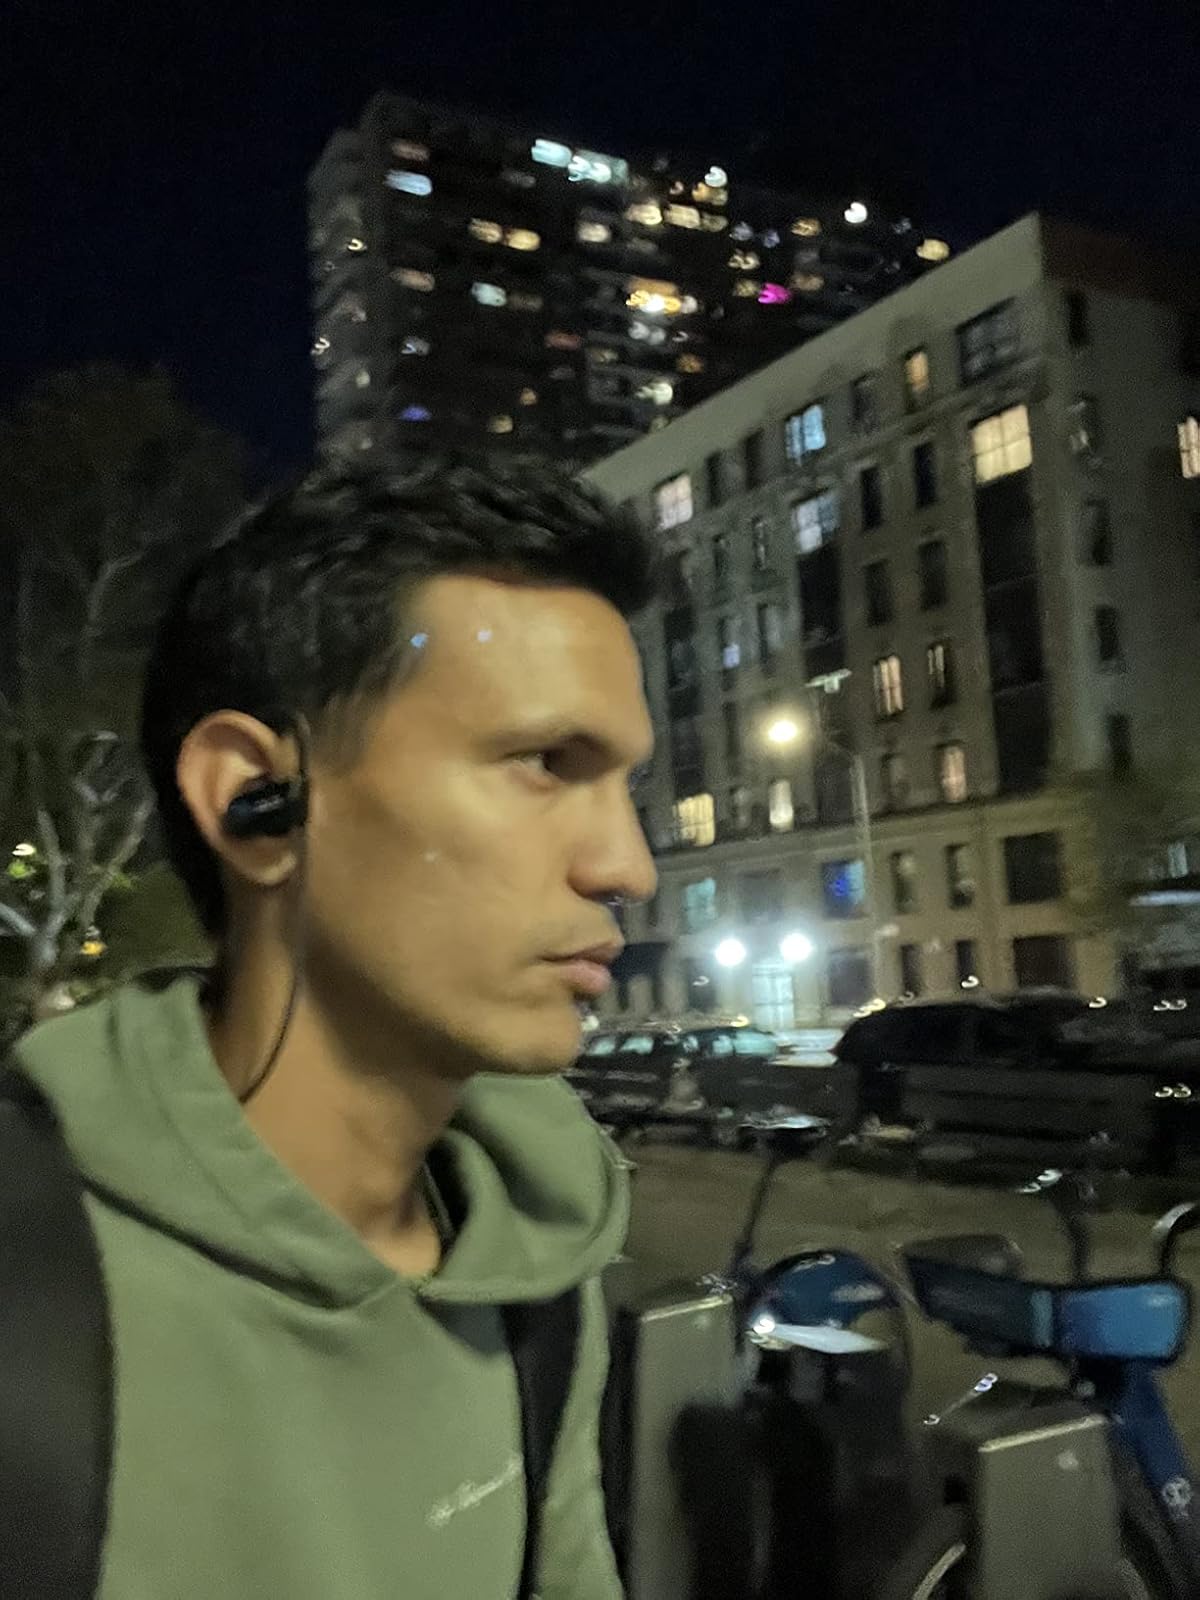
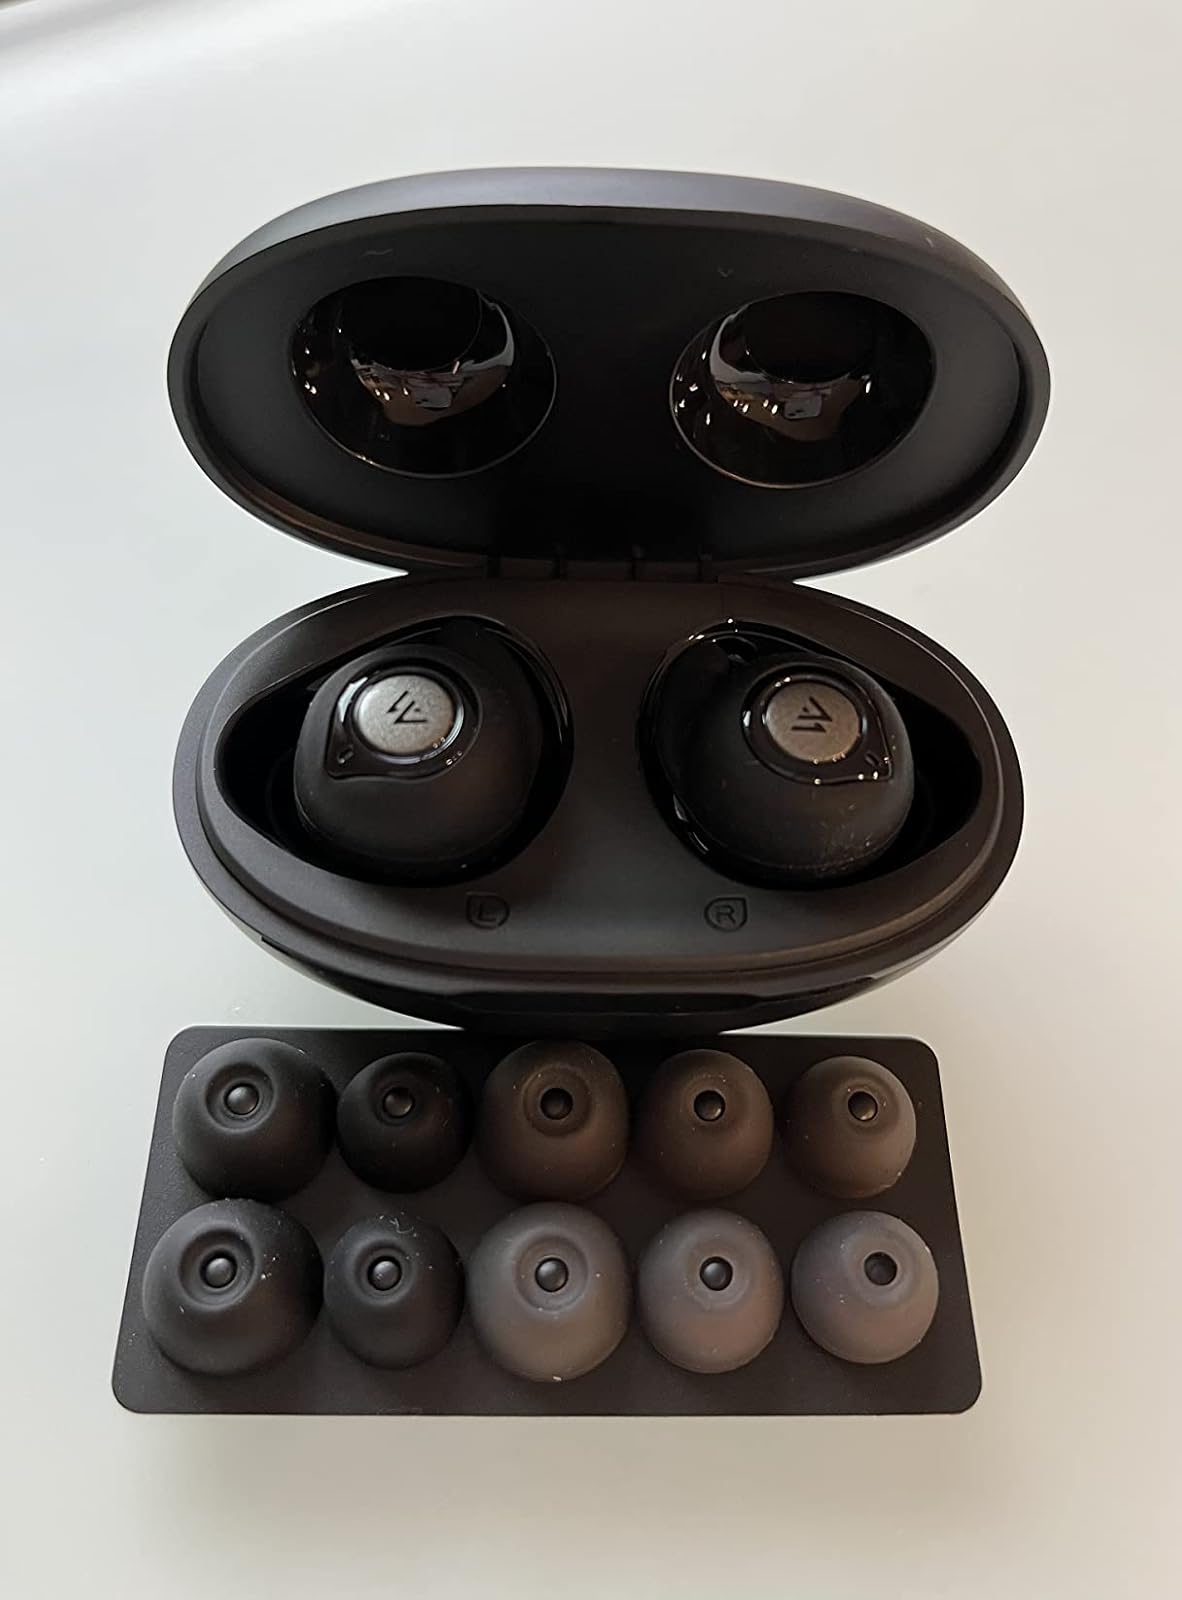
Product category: earbuds
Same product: no